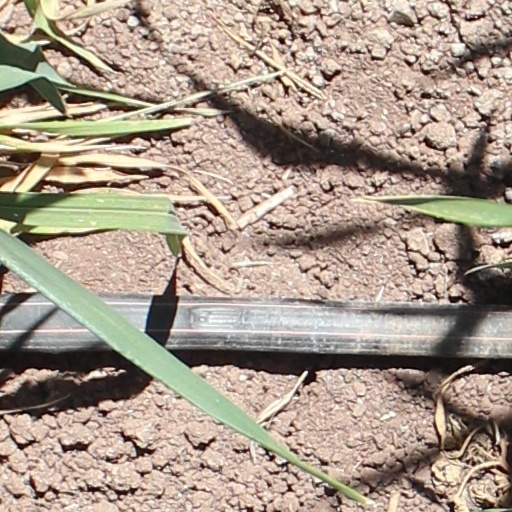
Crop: wheat